Tie Me Up! Tie Me Down!

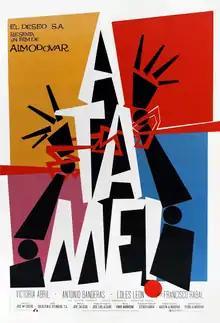
Spanish theatrical release poster

Tie Me Up! Tie Me Down! ("Tie Me!") is a 1989 Spanish black romantic comedy film co-written and directed by Pedro Almodóvar, starring Victoria Abril and Antonio Banderas alongside Loles León, Francisco Rabal, Julieta Serrano, María Barranco, and Rossy de Palma. The plot follows a recently released psychiatric patient who kidnaps an actress in order to make her fall in love with him. He believes his destiny is to marry her and father her children.